Gubbeen Farmhouse Cheese

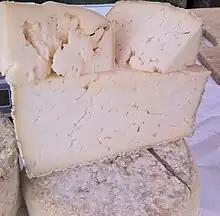
Mature Gubbeen

Gubbeen cheese has been the recipient of numerous awards, both nationally and internationally. Here is a selection of some recent awards: